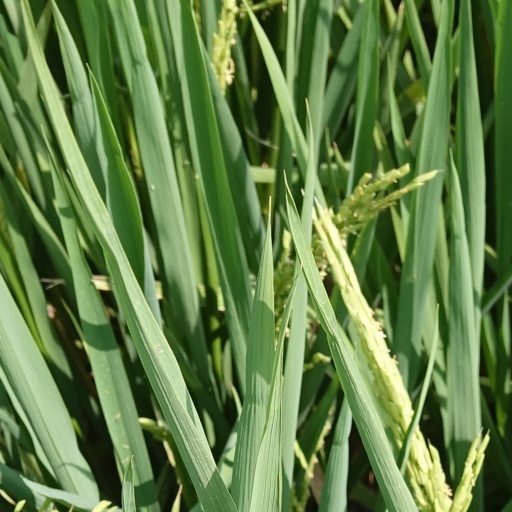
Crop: rice